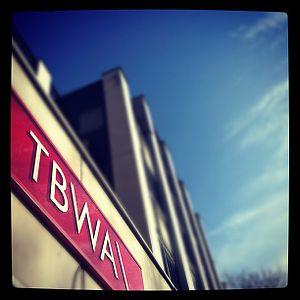
Siège du groupe TBWA FRANCE
TBWA, ou TBWA Worldwide, est un réseau publicitaire International qui comprend notamment l'agence TBWA\Paris. Ce réseau dont le siège est à Midtown Manhattan, New York, opère à l'échelle mondiale avec 307 agences dans 99 pays et plus de 11 000 employés. Il est dirigé par Jean-Marie Dru, Tom Carroll et Lee Clow. TBWA a été fondé en 1970 à Paris, France, par William G. Tragos, Claude Bonnange, Uli Wiesendanger et Paolo Ajroldi. Il a été racheté en 1993 par l'américain Omnicom Group, second groupe mondial de communication.